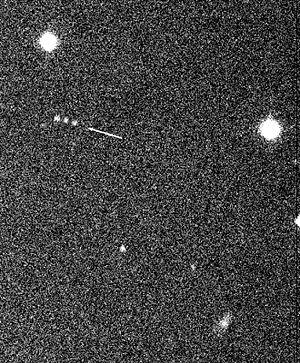
Paaliaq est l'un des satellites naturels de Saturne, découvert en 2000 par l'équipe de Brett J. Gladman. Provisoirement désigné S/2000 S 2, il est nommé Paaliaq en août 2003.
Dans le Système solaire, 184 satellites naturels ont été mises en évidence comme orbitant autour d'une planète ou d'une planète naine. On en dénombre près de 345 autour de planètes mineures et des découvertes sont annoncées régulièrement. Parmi ces satellites, seuls 19 ont une masse suffisante pour avoir acquis une forme sphéroïdale sous l'effet de leur propre gravité.